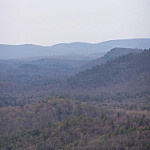
Label: mountain